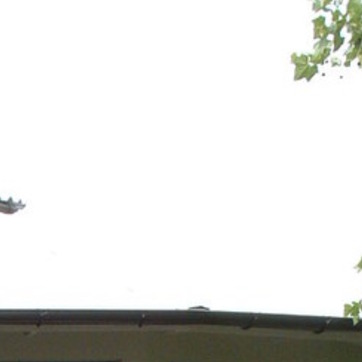
Material: sky